Shimizu no kanja Yoshitaka

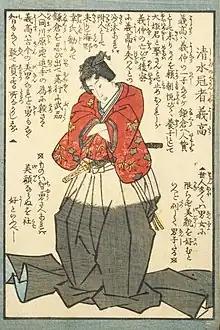
"Shimizu no kanja Yoshitaka" by Utagawa Yoshitora in 1859

"I heard that Kanja, the son of Yoshinaka, fled. It would not be the fact." - this is the only contemporary primary source of Yoshitaka's time. This short reference is described on an article of a winter day of the 2nd year of Juei in "Kikki", the diary of a noble man Furuda Tsunehisa. Yoshitaka's biographical information written in decades later are found in some historical tales and chlonologies including "Azuma kagami", "The Tale of the Heike", "Genpei Jōsuiki".